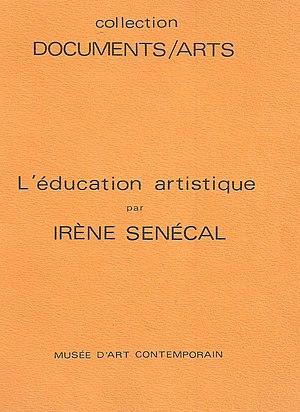
Recueil de textes sur l'éducation d'Irène Senécal
Irène Senécal, née le 5 décembre 1901 à Montréal au Québec où elle est morte le 25 novembre 1978 est une peintre et pédagogue québécoise.